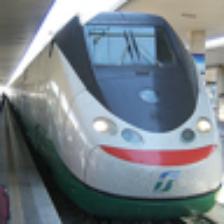
Label: NonHuman